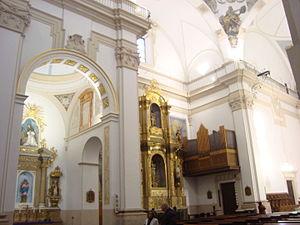
Benicarló, en valencien et en castillan, est une commune d'Espagne de la province de Castellón dans la Communauté valencienne. Elle est située dans la comarque de Baix Maestrat et dans la zone à prédominance linguistique valencienne. Elle fait partie de la mancomunidad de la Taula del Sénia.